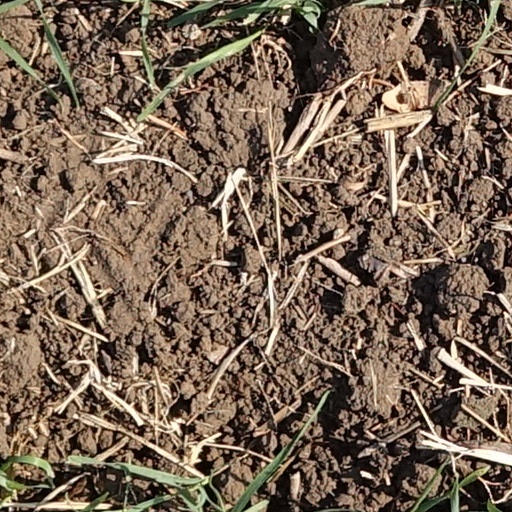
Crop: wheat